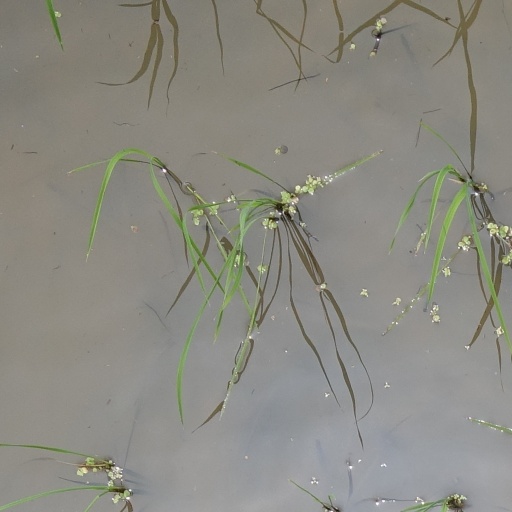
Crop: rice